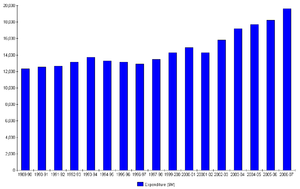
L'Australian Defence Force est l'organisation militaire responsable de la défense de l'Australie. Elle est composée de la Royal Australian Navy, l'Australian Army, la Royal Australian Air Force et de plusieurs unités communes aux trois armés.